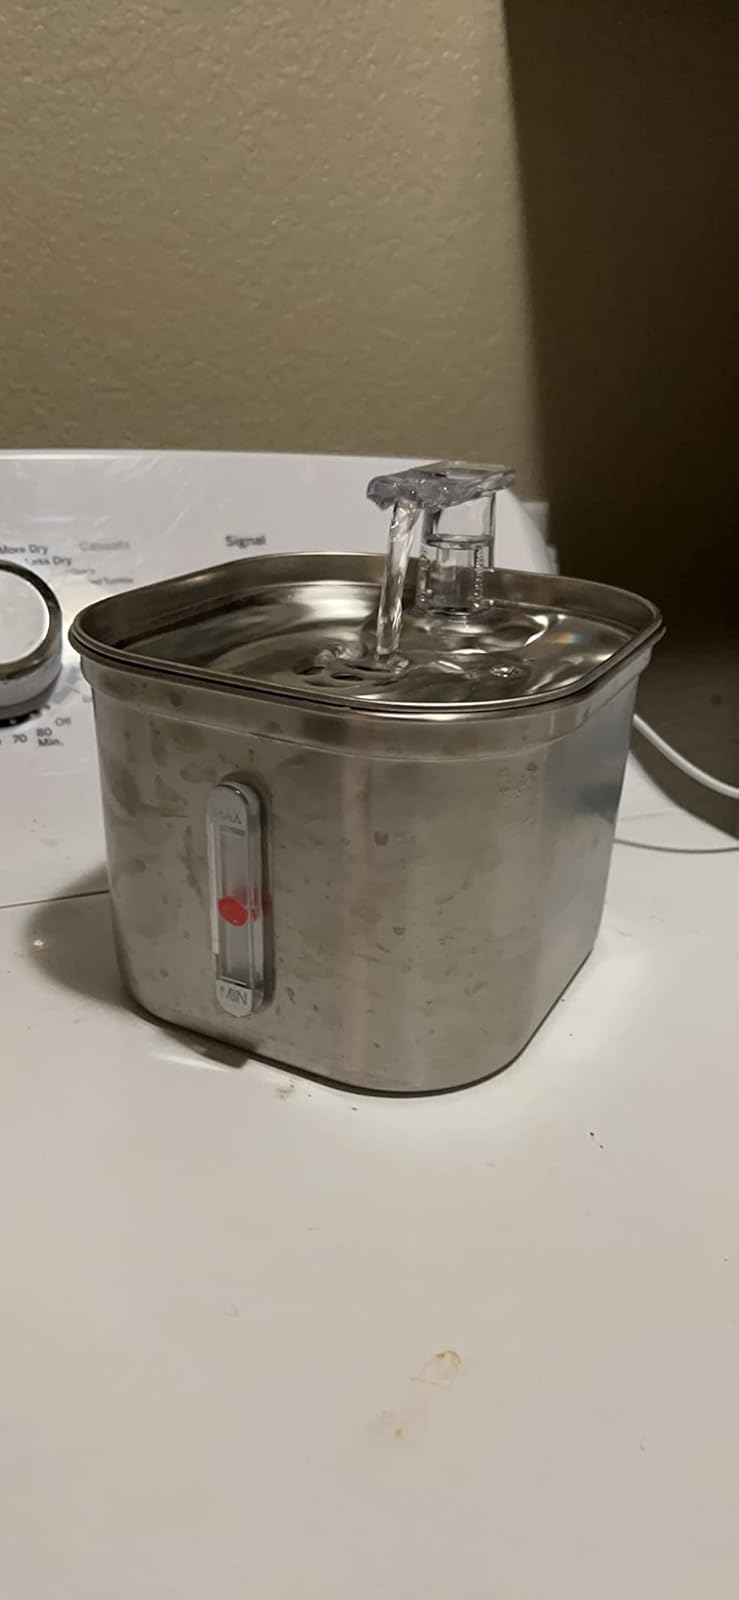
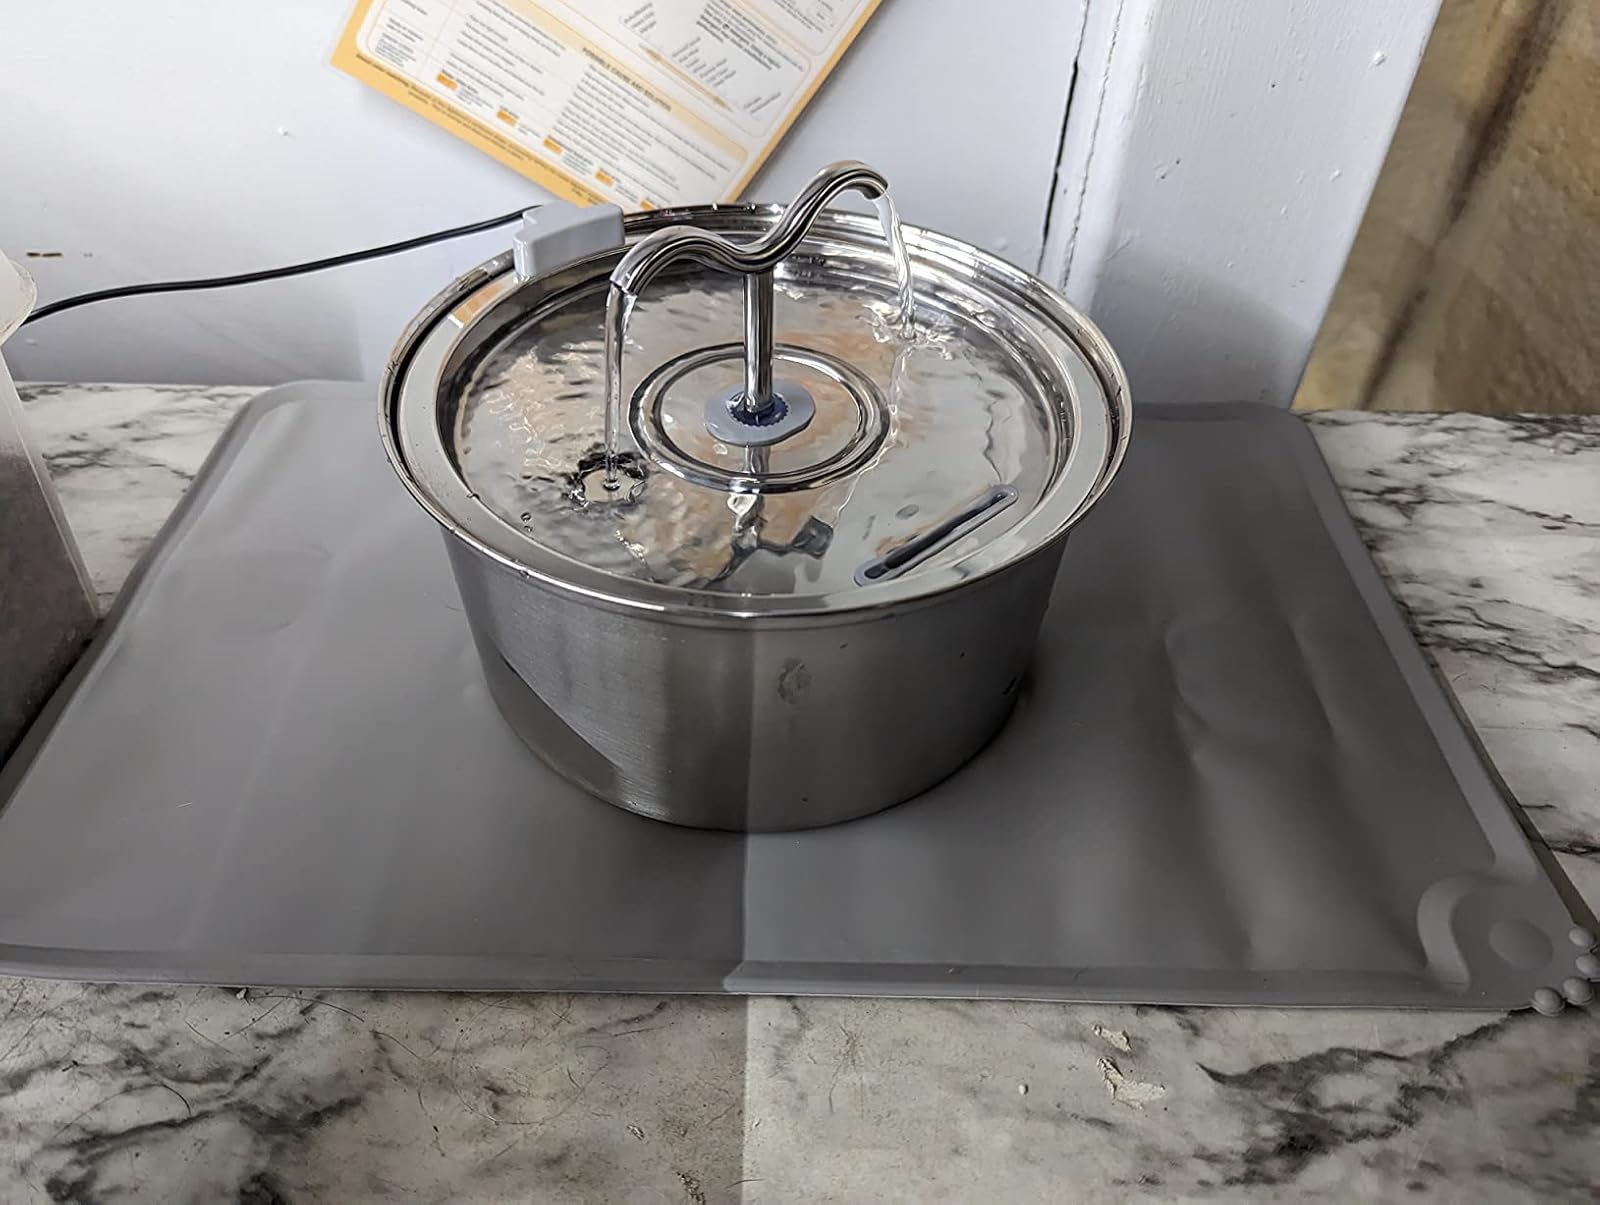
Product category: items_bowl
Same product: no